Glockenspiel House

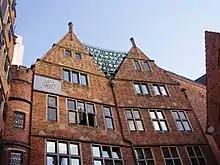
The Glockenspiel House on Bremen's Böttcherstraße

The Glockenspiel House is a building in Bremen in the north of Germany. With its 30 bells of Meissen porcelain, the carillon ("Glockenspiel") chimes three times a day while wooden panels depicting pioneering seafarers and aviators appear on a rotating mechanism inside the tower.